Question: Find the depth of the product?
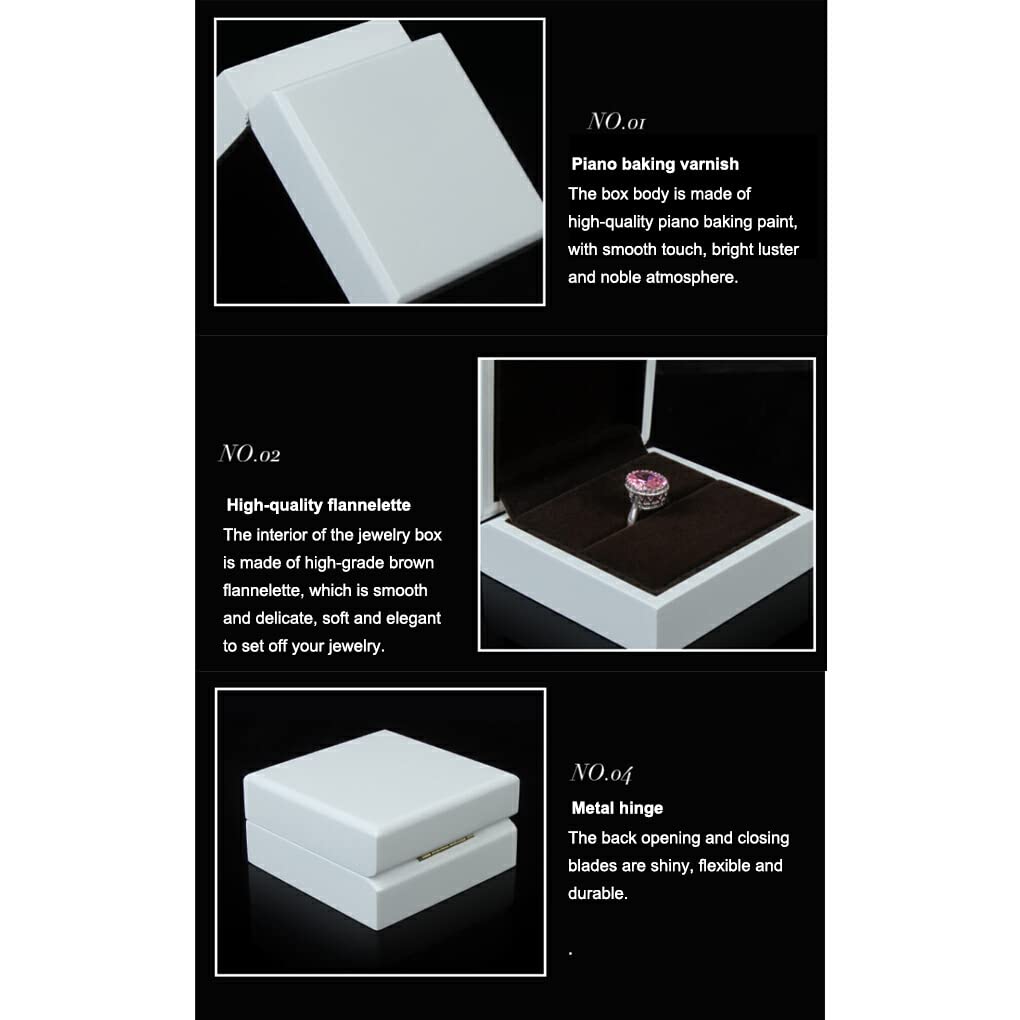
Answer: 4.0 inch